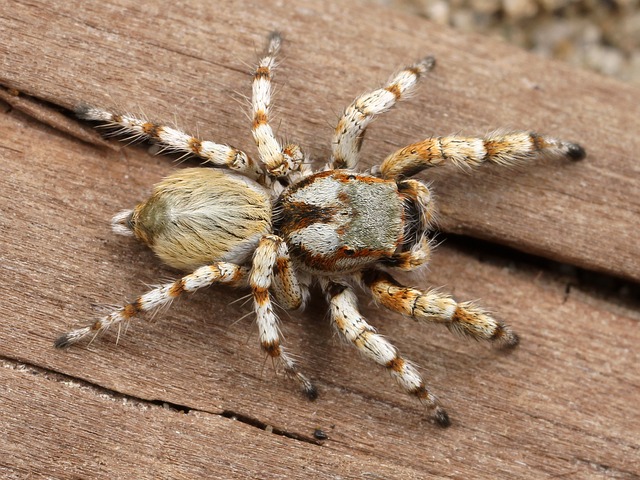
Label: ragno